Answer in natural language. How many Chairs are visible in the scene? Choose between the following options: 3, 0, 2, 4 or 1
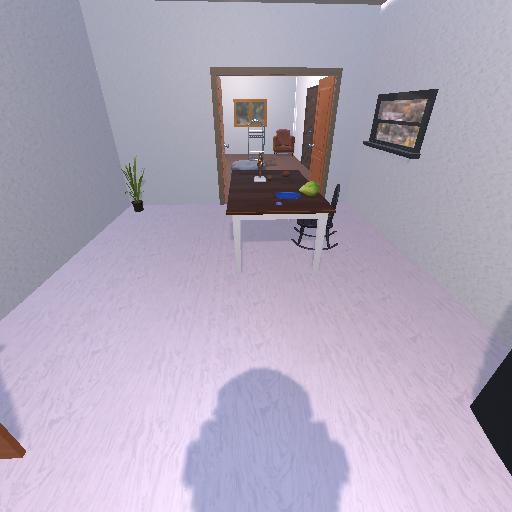
<answer>1</answer>